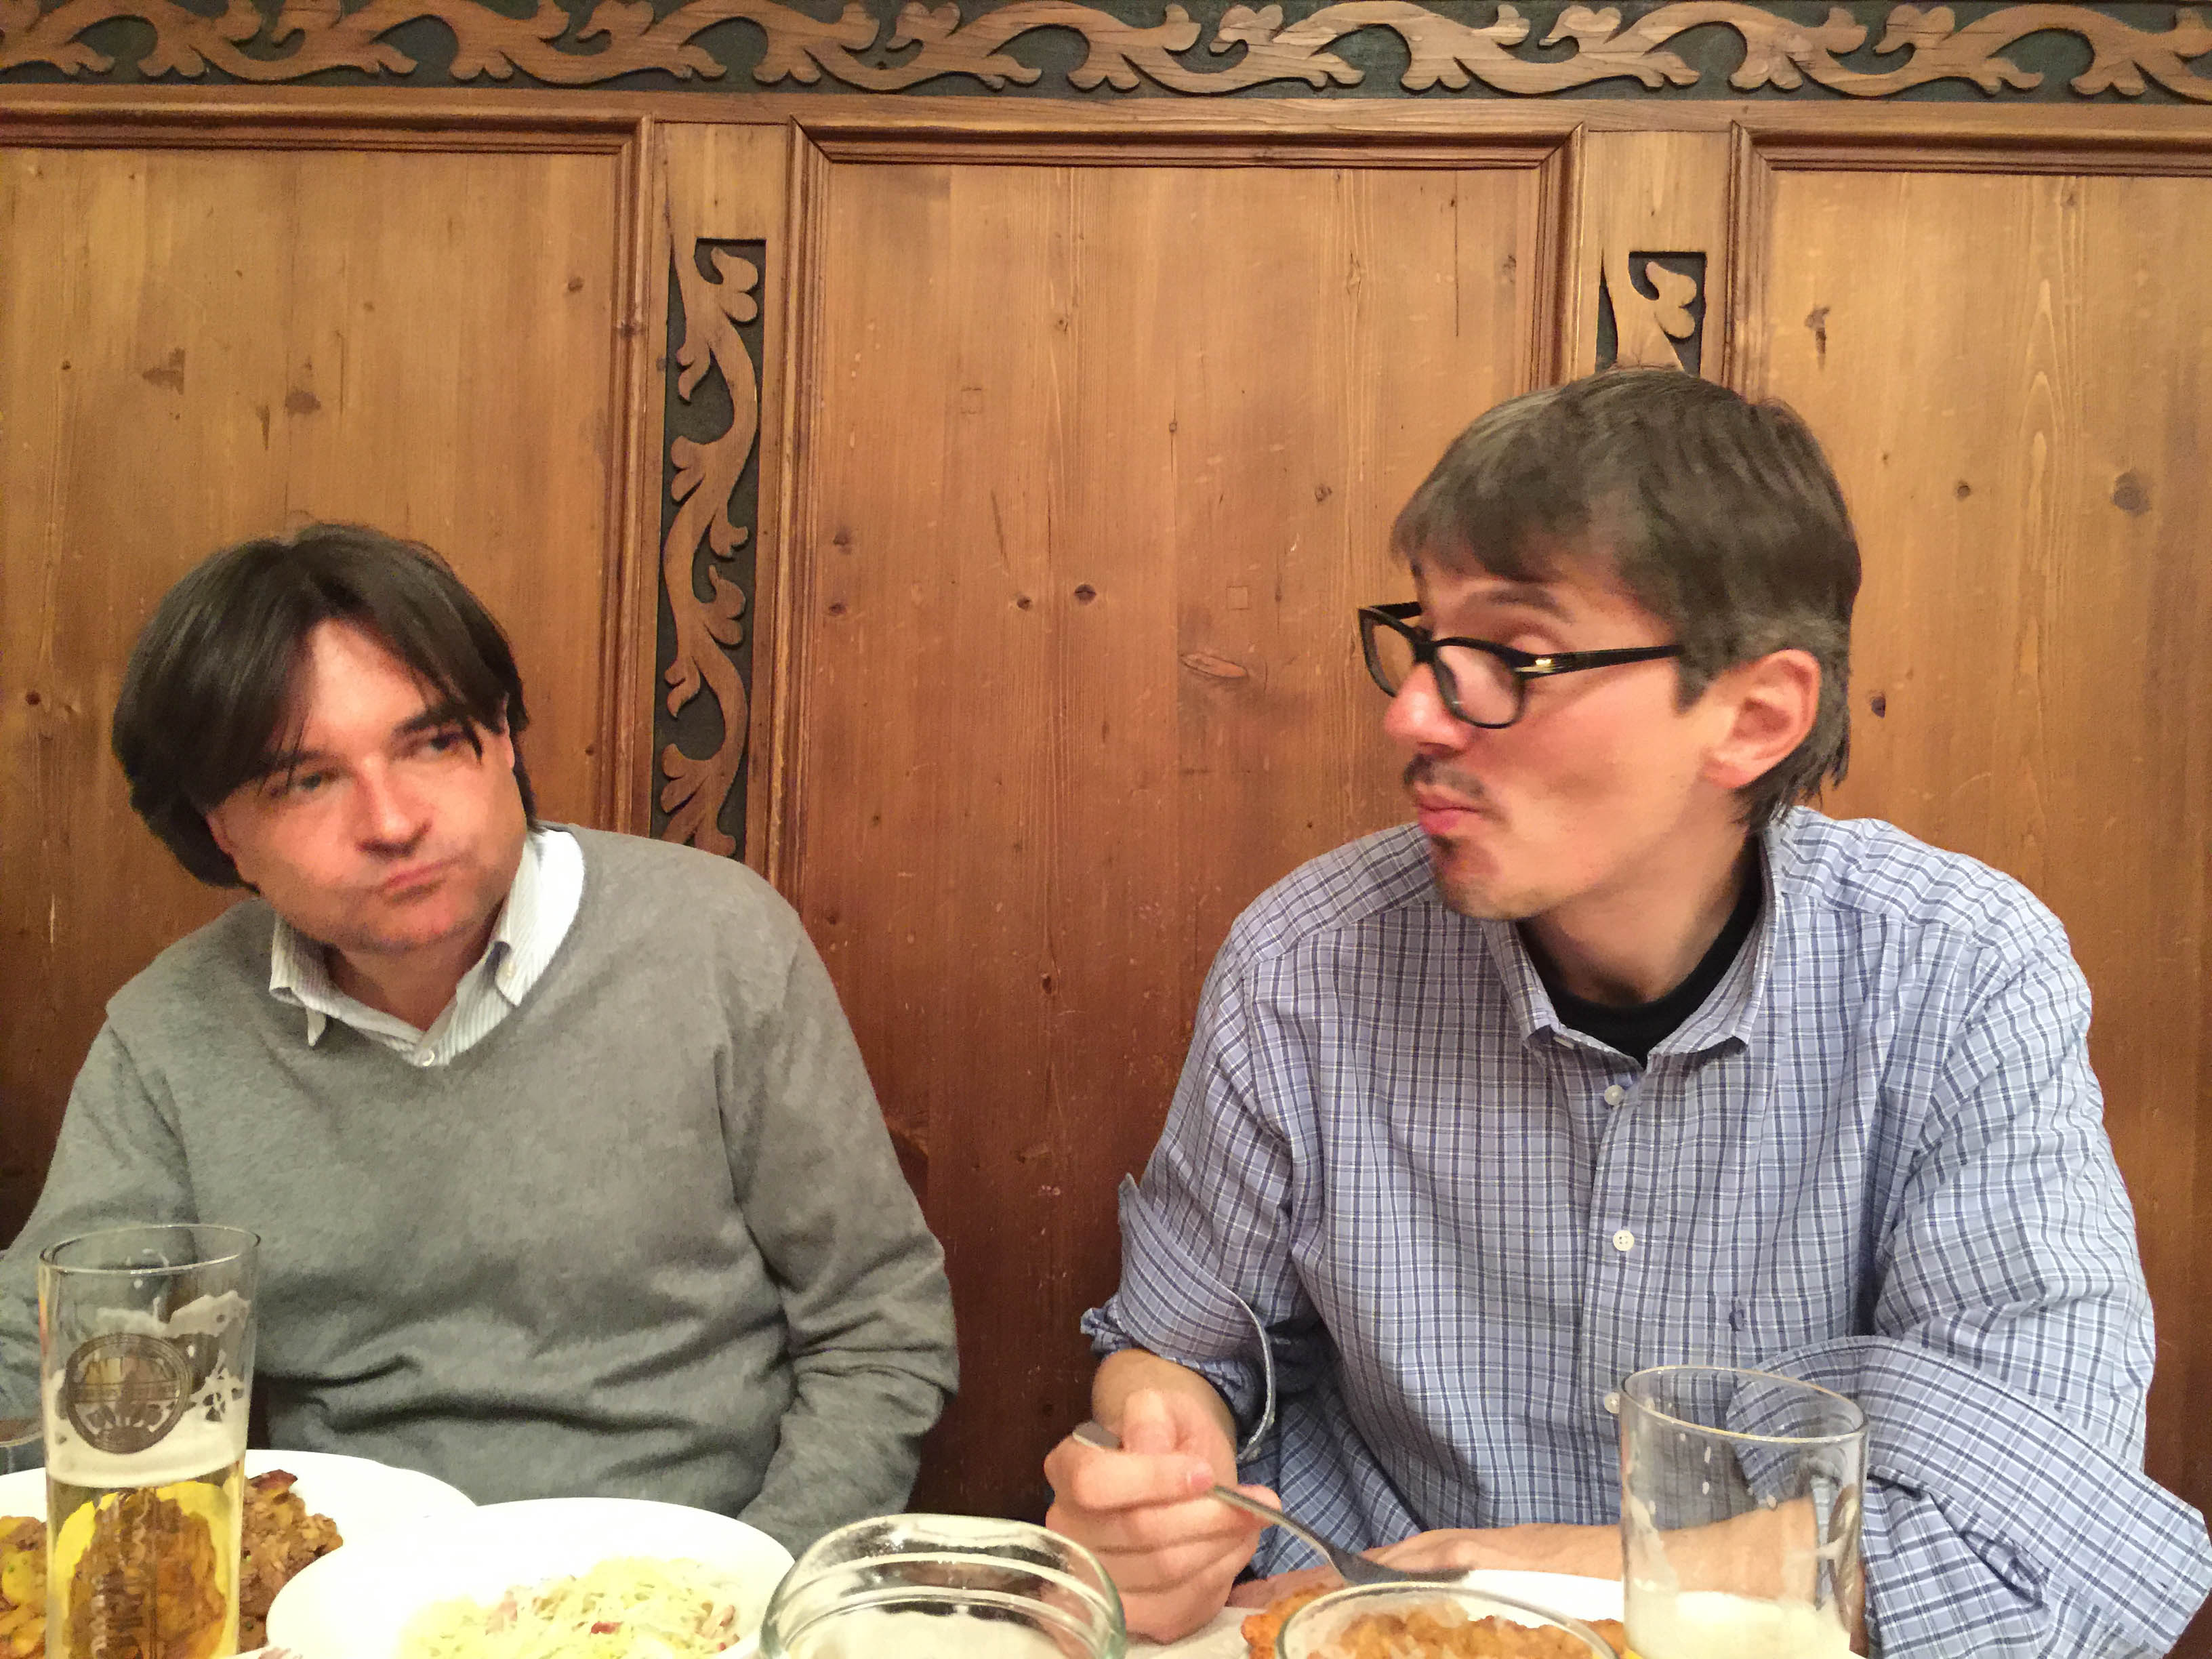
man, people, meal, family